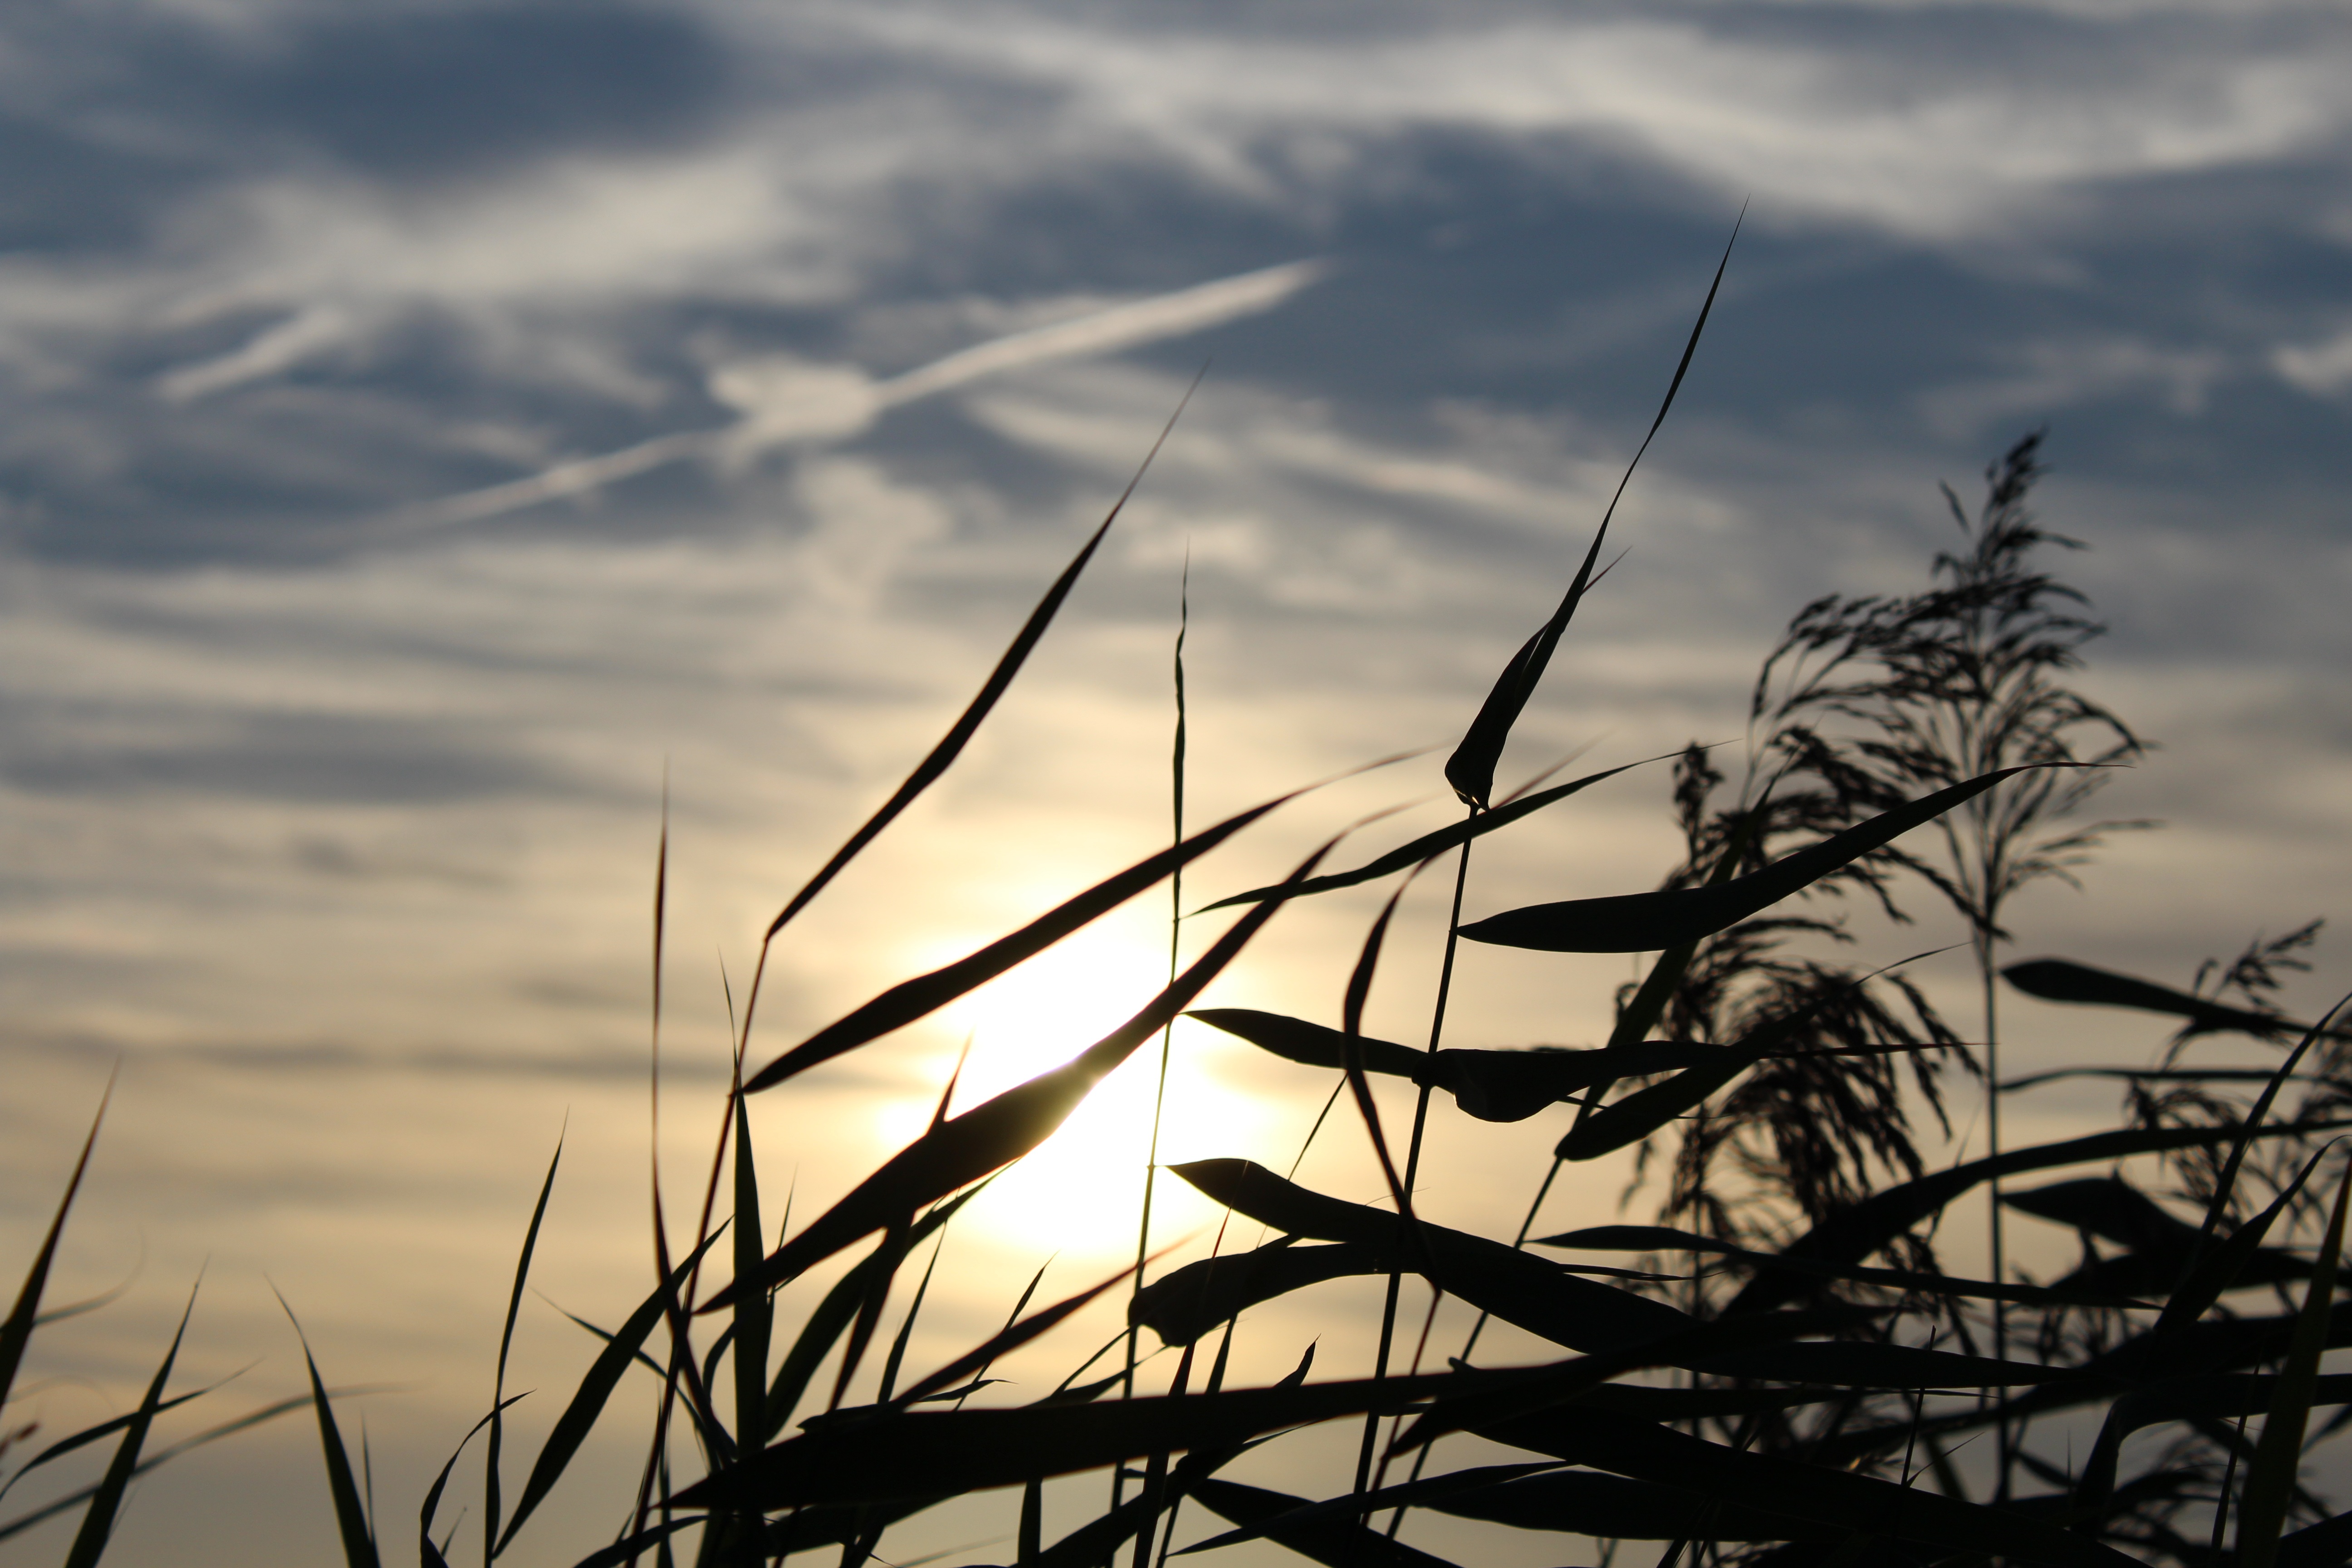
sea, tree, nature, grass, horizon, branch, light, cloud, sky, sun, sunrise, sunset, sunlight, morning, wind, dawn, dusk, evening, twilight, line, mast, clouds, background, abendstimmung, evening sky, grass family